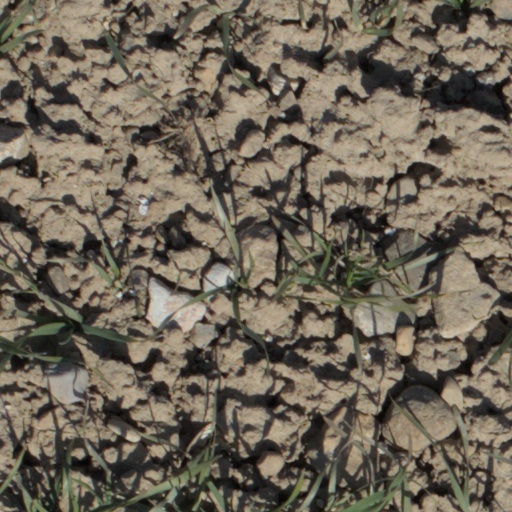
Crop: wheat